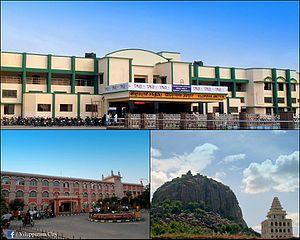
Viluppuram est une ville du Tamil Nadu en Inde de 121 198 habitants en 2014.